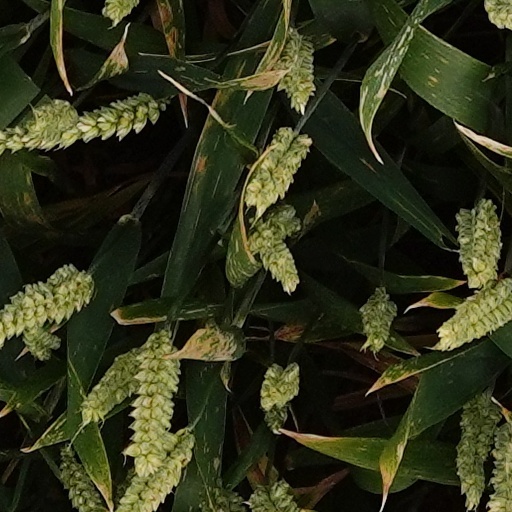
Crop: wheat